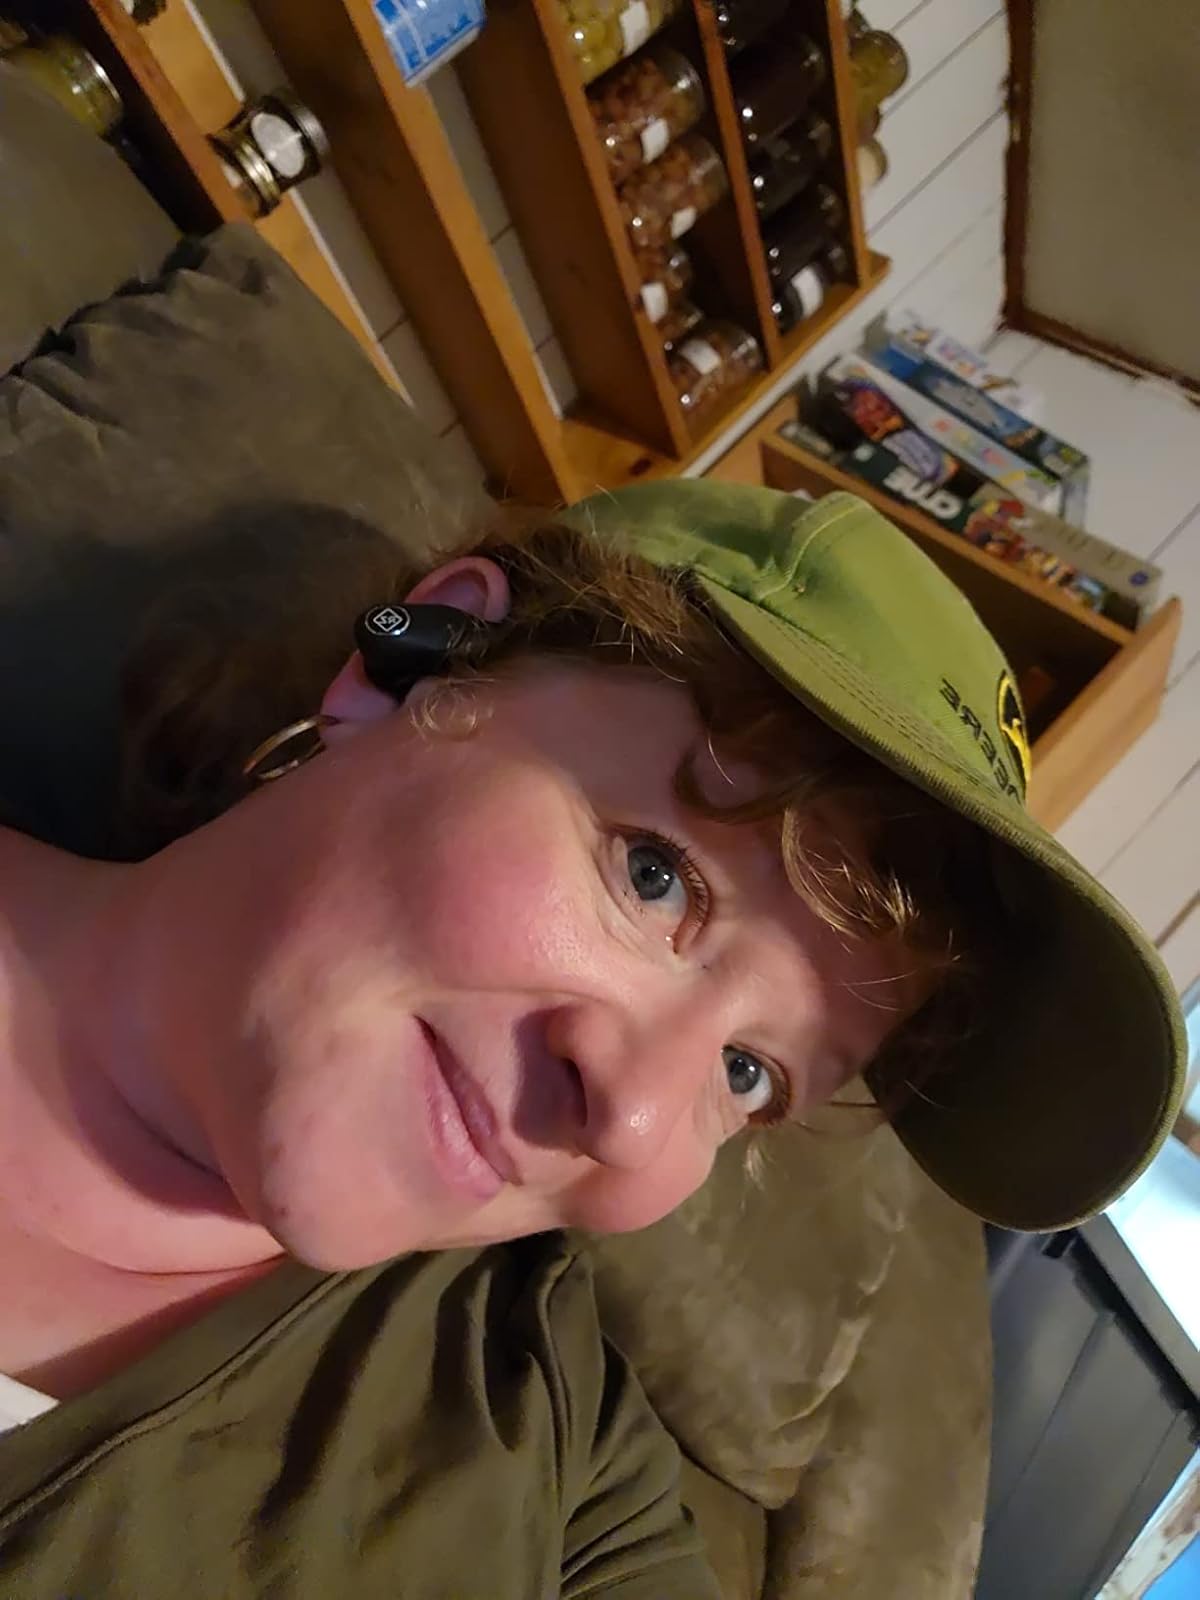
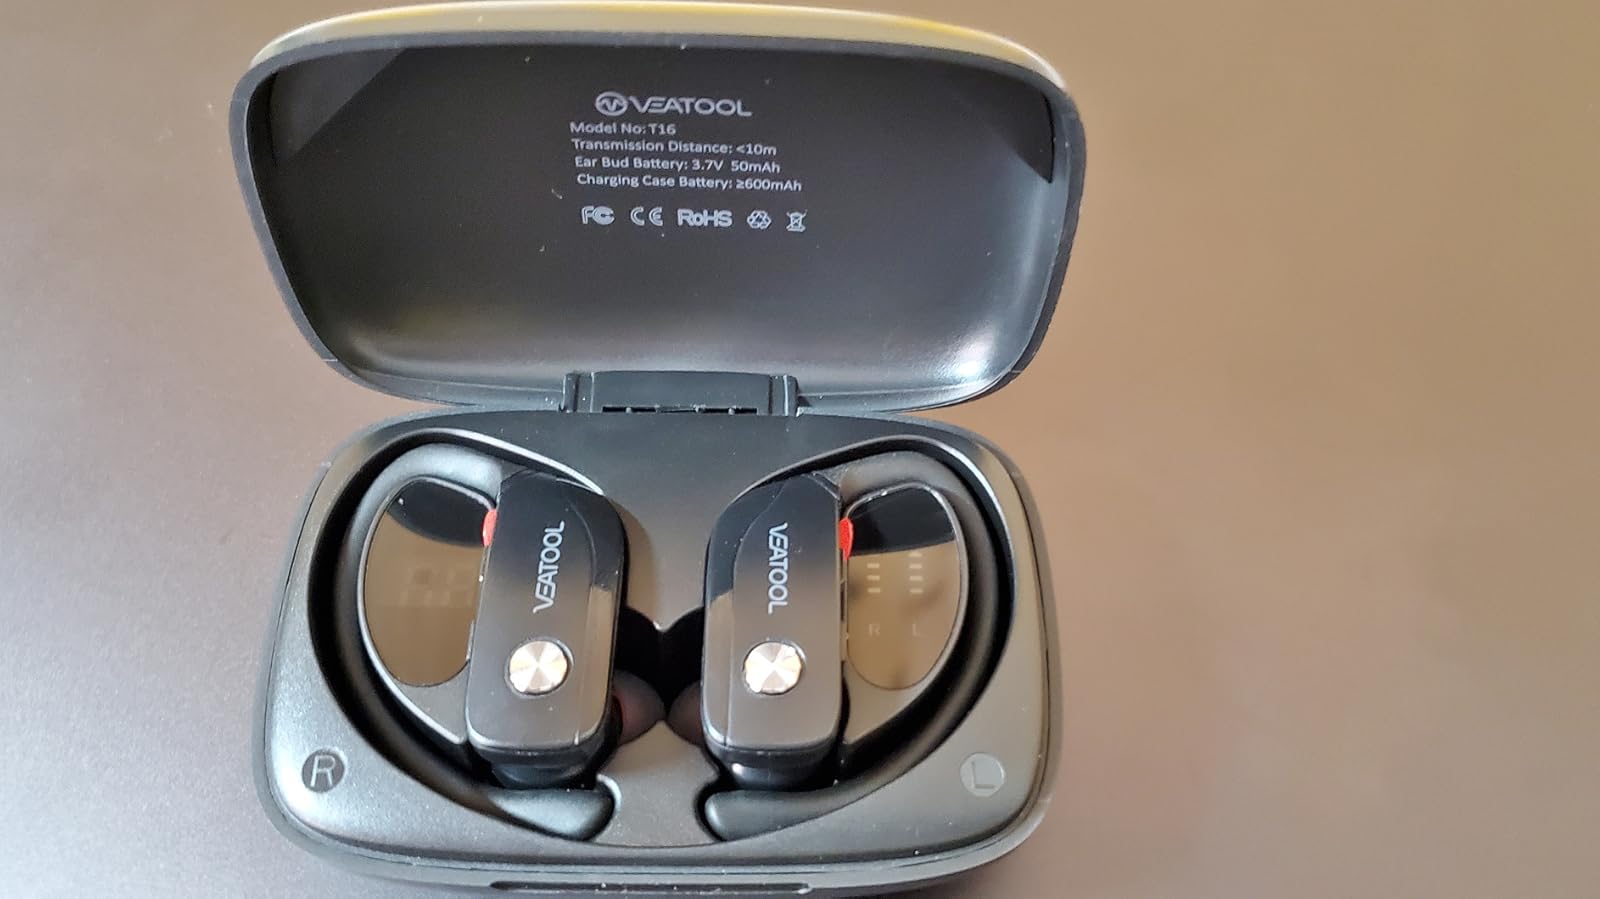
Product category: earbuds
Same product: no